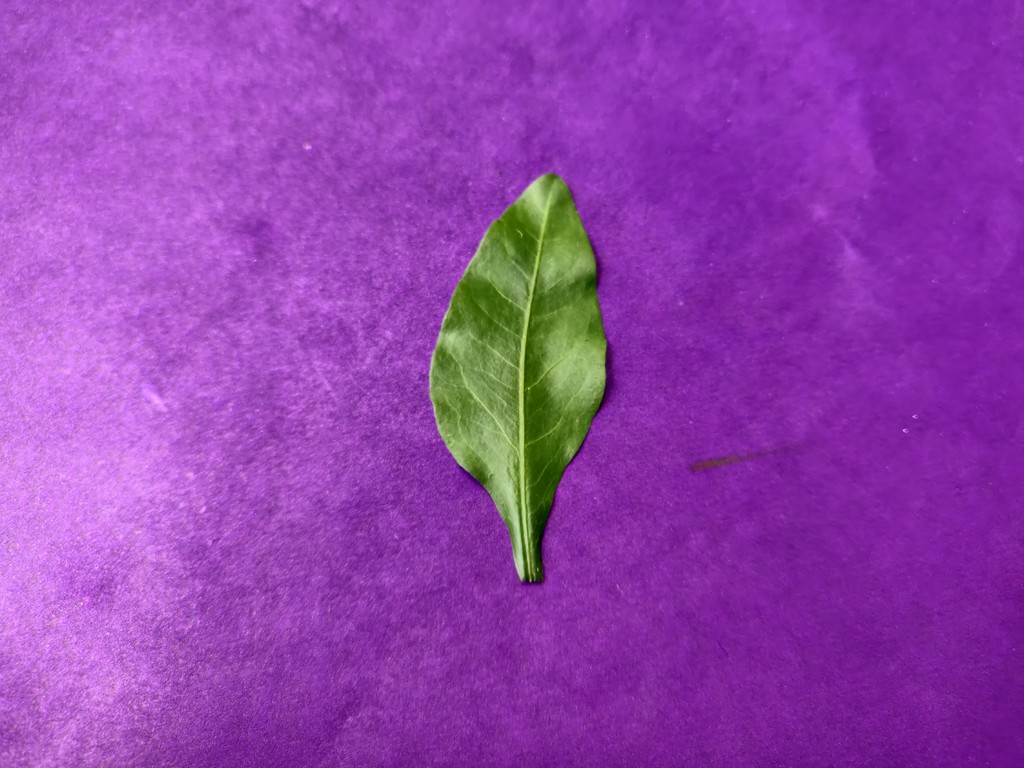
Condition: Healthy
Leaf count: single
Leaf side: front